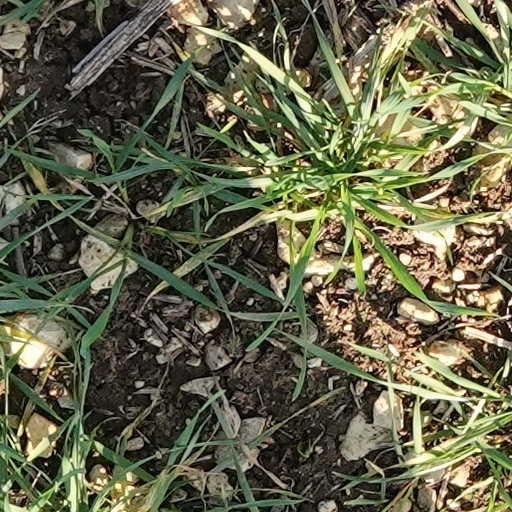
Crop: wheat